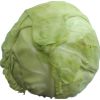
Label: white_cabbage